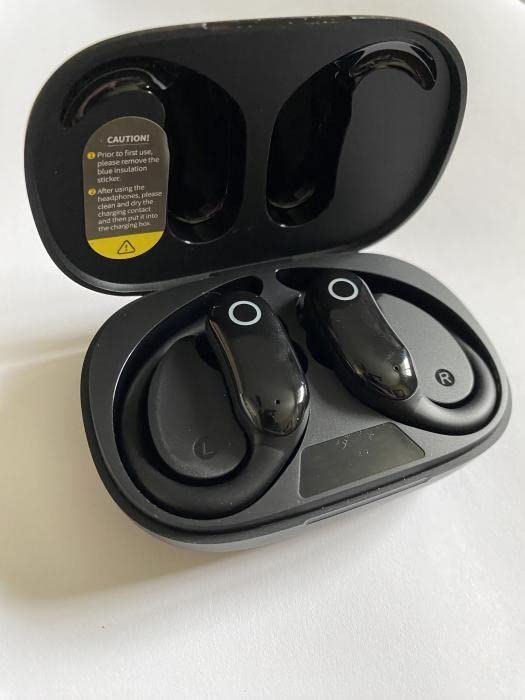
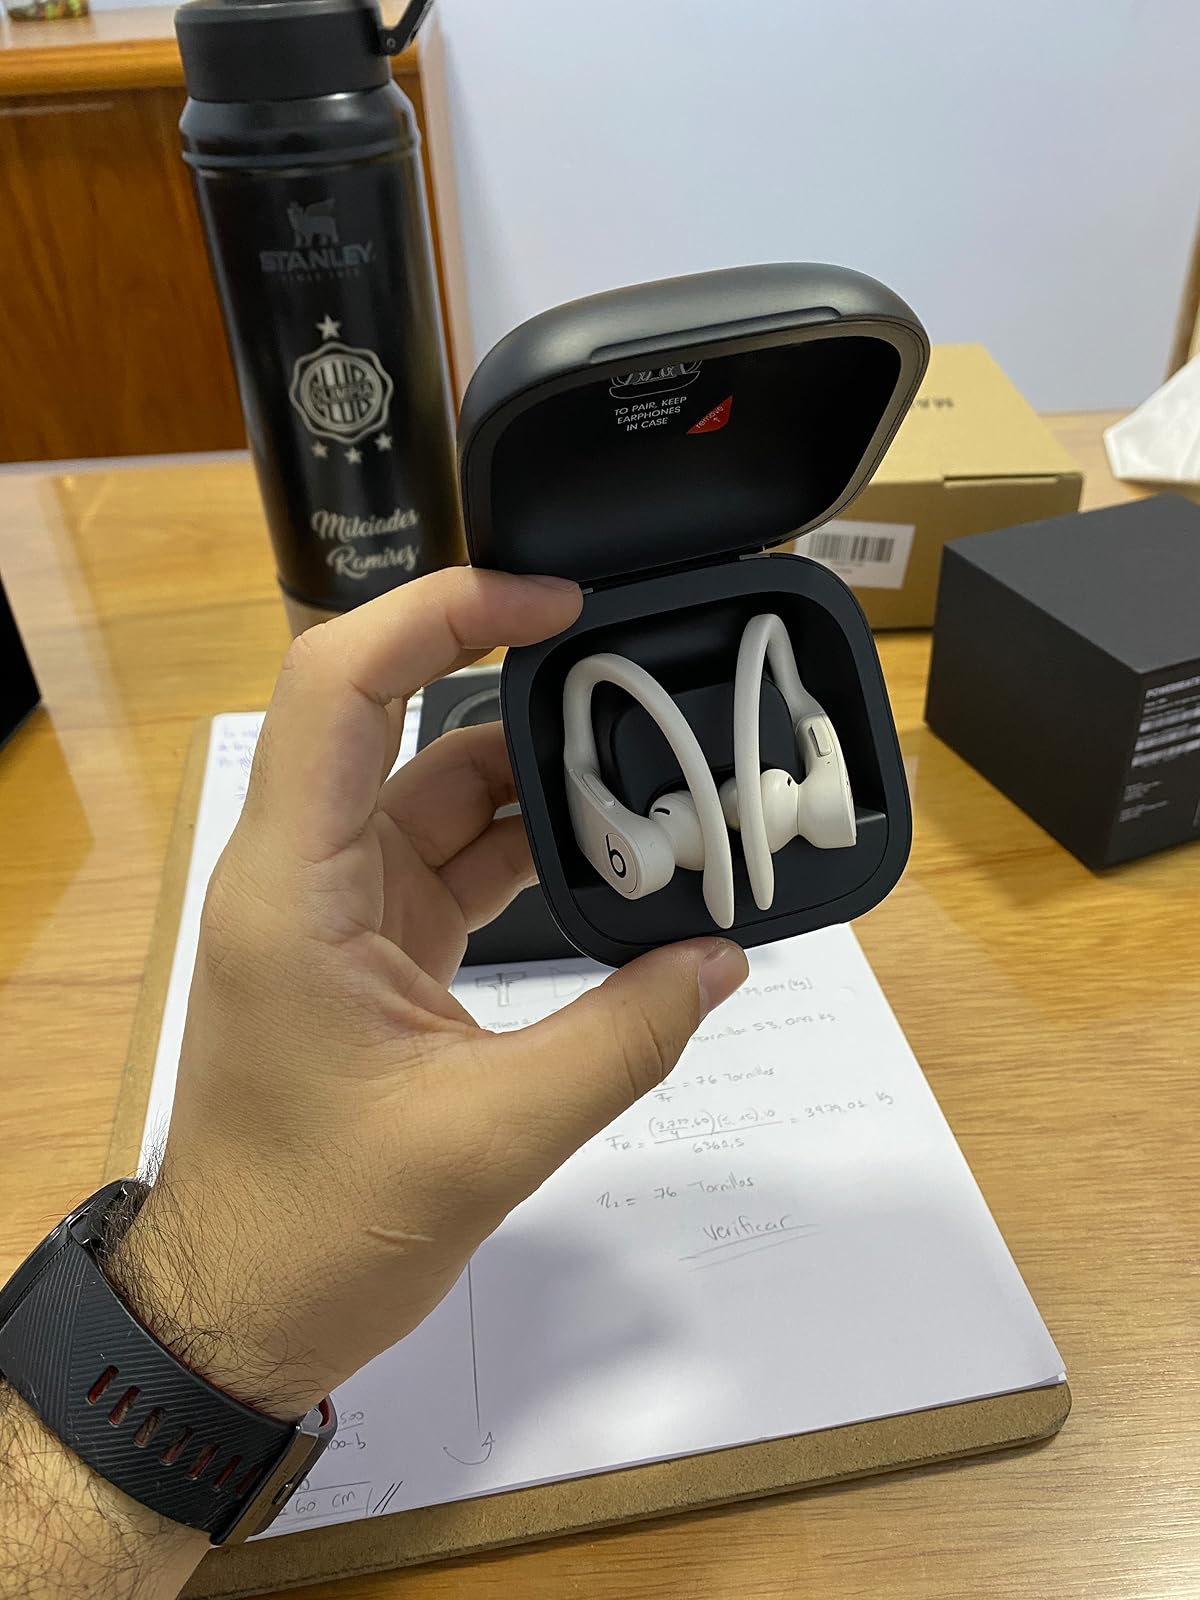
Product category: earbuds
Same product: no